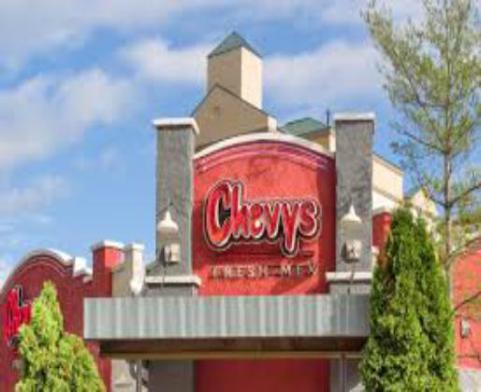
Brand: chevys fresh mex
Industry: Food